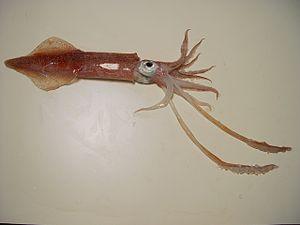
Les réflectines constituent une famille de protéines complexes, capables de brusques changements de forme, qui modifient l'incidence de la lumière qu'elles réfléchissent bioluminescence).
Les calmars, aussi appelés calamars, ou teuthides constituent un groupe morphologique, apparu au début du Jurassique, de céphalopodes décapodes marins regroupant près de 300 espèces. La plupart des espèces n'ont pas de nom vernaculaire spécifique et sont donc désignées en français sous le nom générique de « calmar ». Il en est de même pour le terme encornet, autre nom vernaculaire plus particulièrement utilisé lorsque ces animaux sont considérés en tant que comestibles ou appâts de pêche. L'ordre des Teuthida, qui regroupait tous les calmars, est désormais considéré comme obsolète parce que paraphylétique. Il est maintenant séparé en Myopsida et Oegopsida.
Le calmar totam est une espèce de calmar de la famille des ommastrephidés.